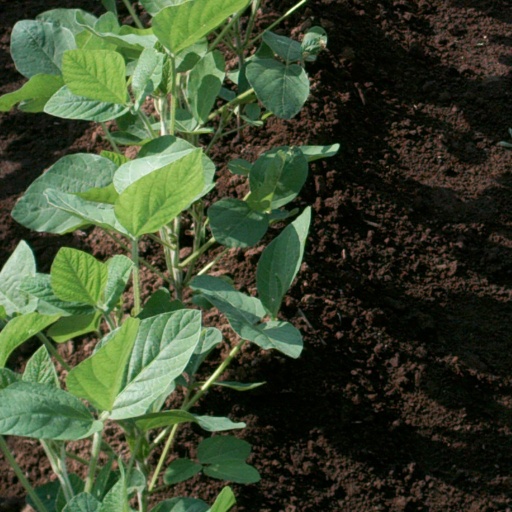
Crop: soybean